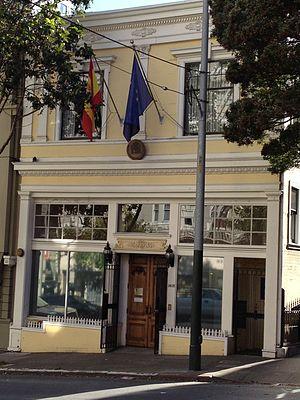
Voici les représentations diplomatiques de l'Espagne à l'étranger :